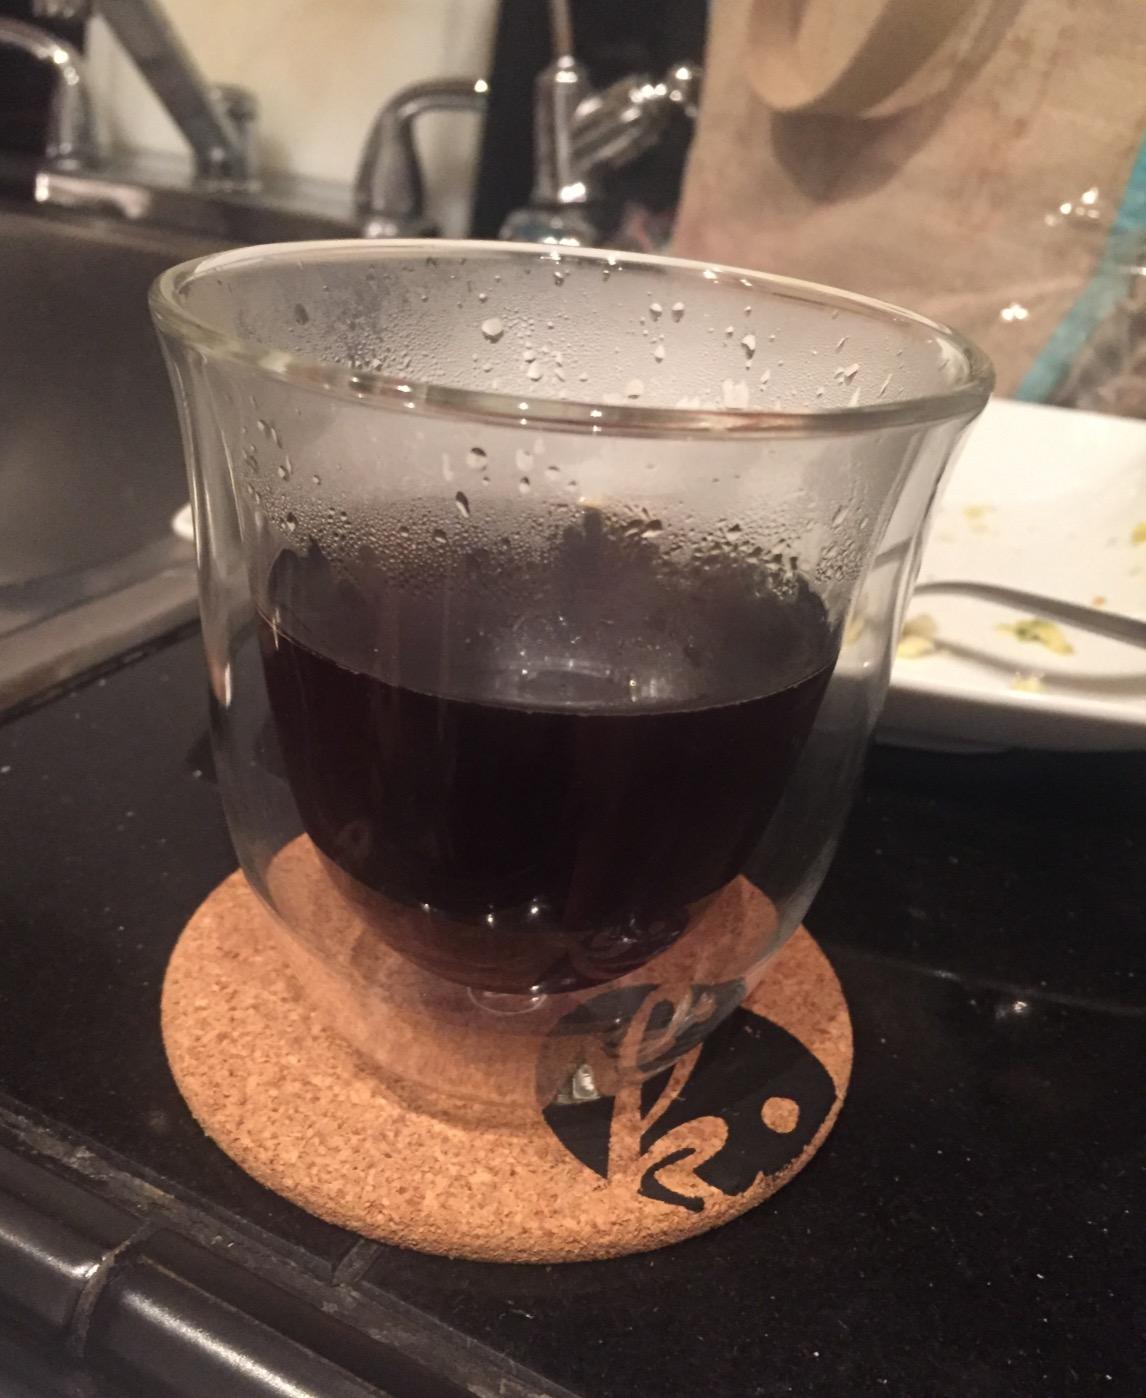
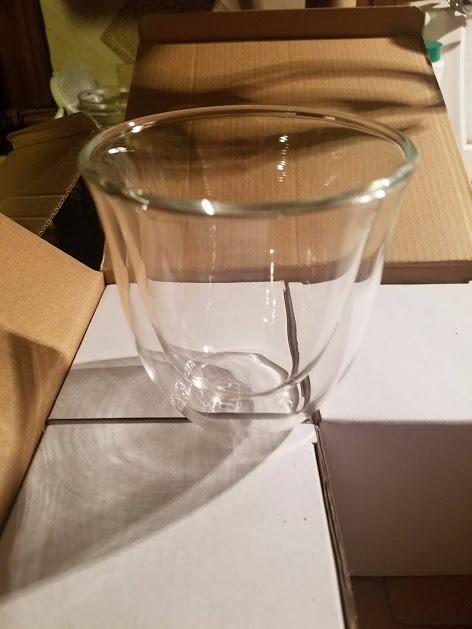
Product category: items_mug
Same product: yes